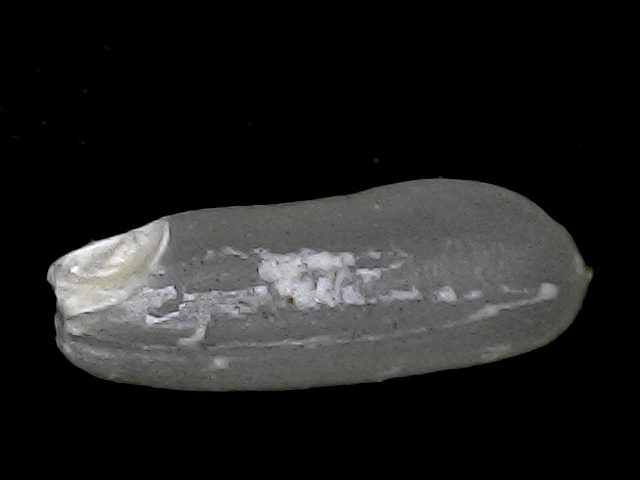
Rice variety: BD56